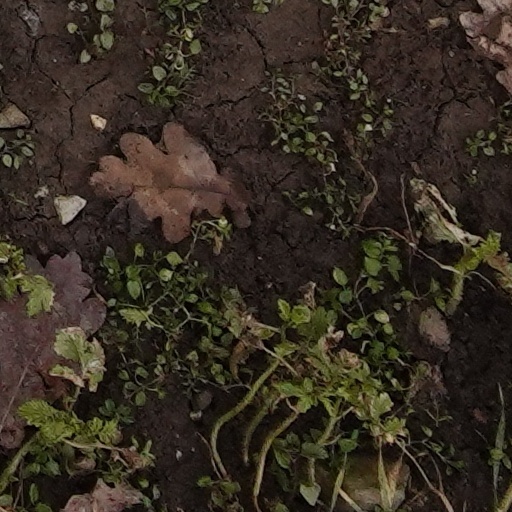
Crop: wheat